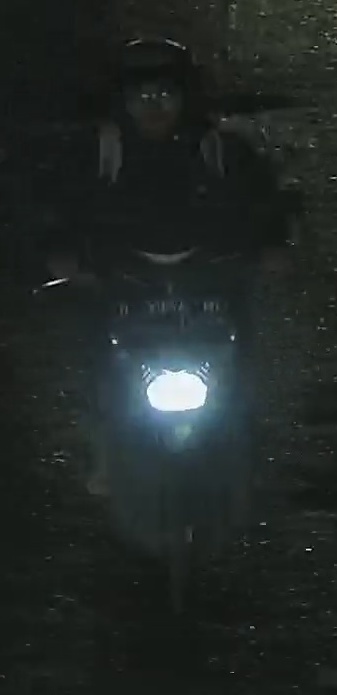
person-with-helmet: 1
person-without-helmet: 0